Adevărul

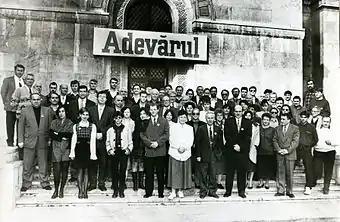
staff in the early to mid-1990s. Dumitru Tinu, Cristian Tudor Popescu, Adrian Ursu etc. in the foreground

Despite the effects of the Great Depression, the new management purchased another building in Sărindar area, tearing it down and replacing it with another palace wing, in reinforced concrete, and unifying the three facades by late 1933. The extended location, covering some 1,700 m, came to house a rotary printing press which was also in use by the magazine "Realitatea Ilustrată", a conference hall, a cafeteria and sleeping quarters for the janitors. The post-1920 issues introduced a number of changes in format. It began hosting photojournalistic pieces by Iosif Berman, one of Romania's celebrated photographers (who had made his debut with "Dimineața" in 1913). began headlining its front page with a short listing of the top news of the day, often accompanied by sarcastic editorial commentary.